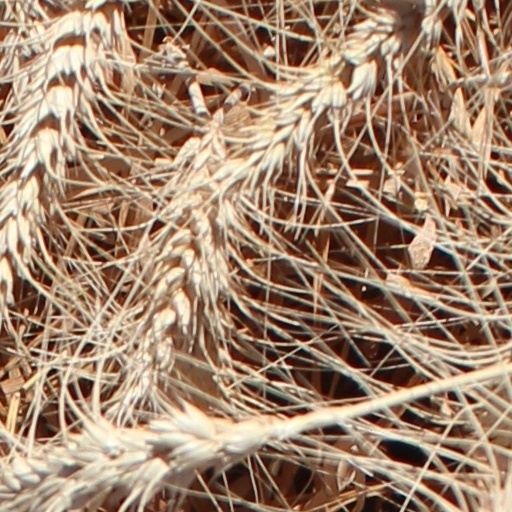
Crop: wheat